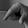
ASL letter: Q